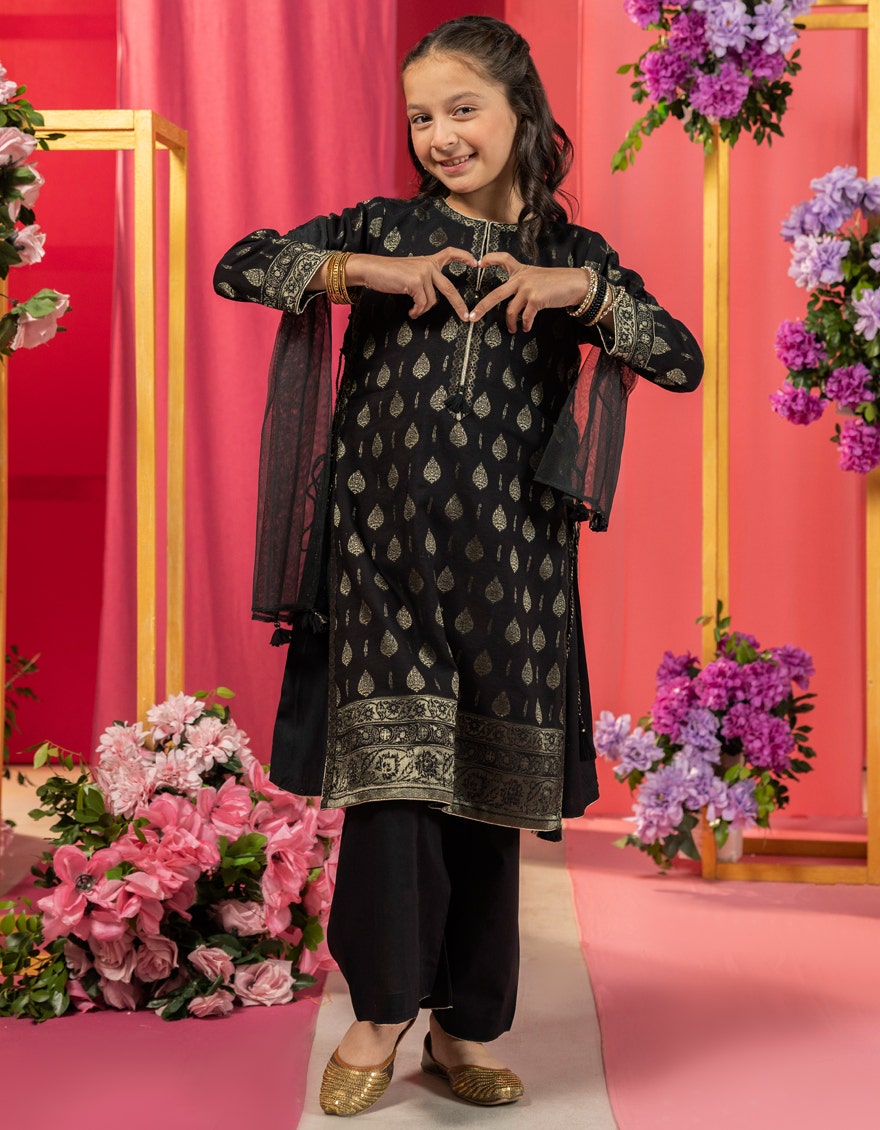
black karigari suit with dupatta